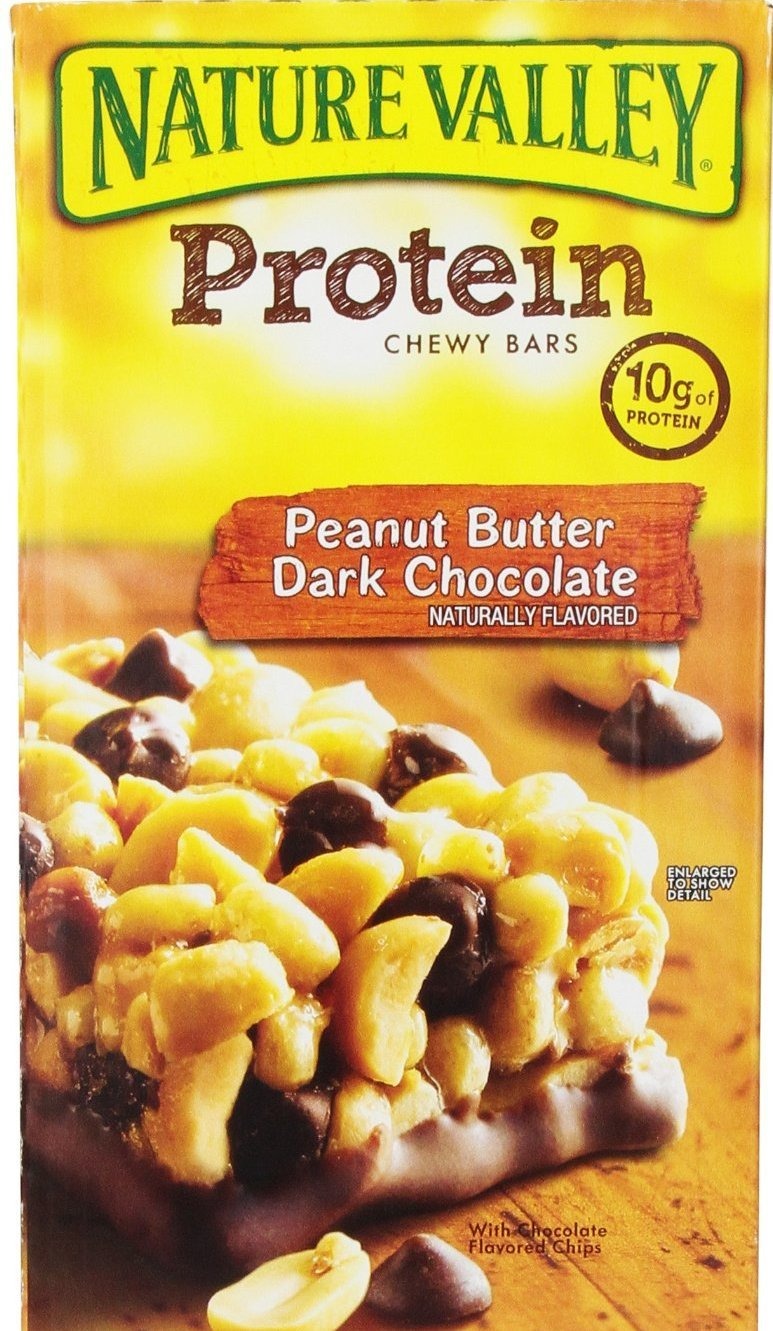
Item Name: Nature Valley Protein Bars, Peanut Butter Dark Chocolate, 26 Count
Bullet Point 1: 100% all natural
Bullet Point 2: 10 gram of protein
Bullet Point 3: Natural flavored
Value: 26.0
Unit: count

Price: 16.99